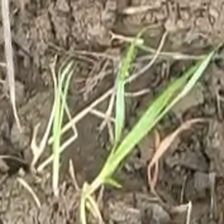
Weed species: Harali_(Cynodon_dactylon)